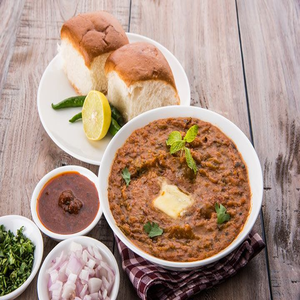
Dish: pavbhaji